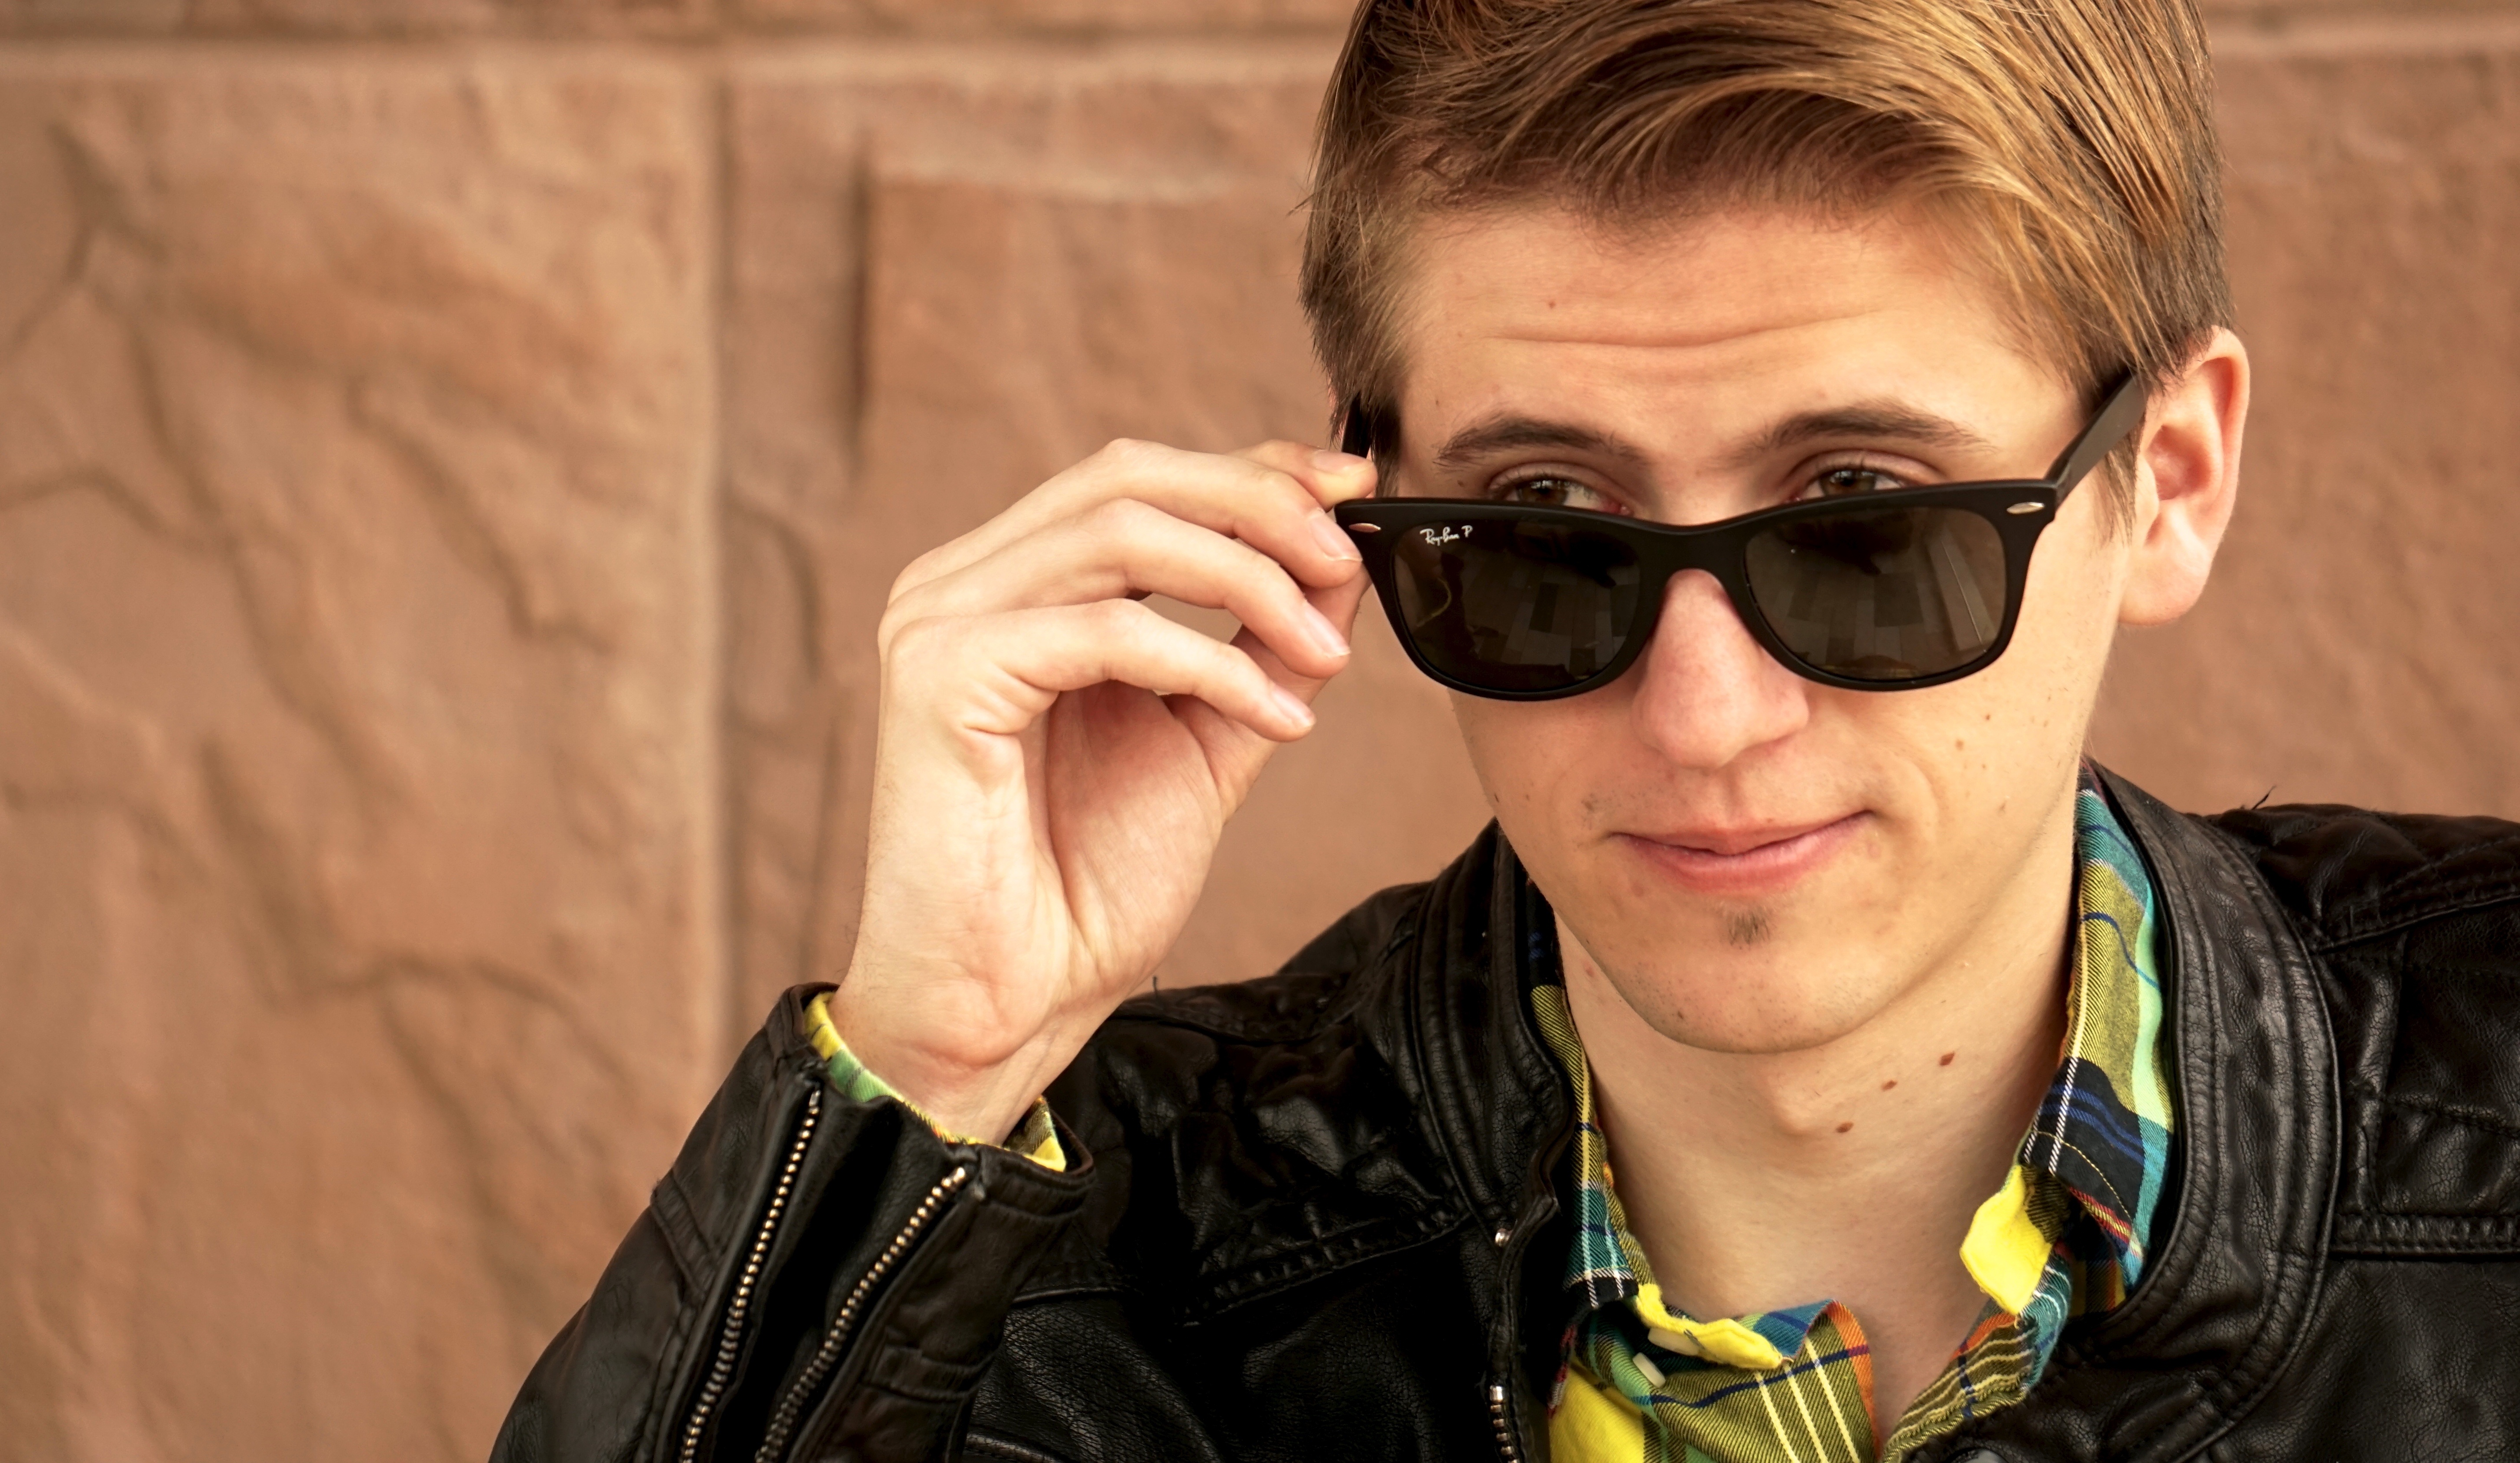
man, hair, white, male, portrait, young, hairstyle, beard, caucasian, sunglasses, glasses, moustache, eyewear, attractive, adult, facial hair, vision care